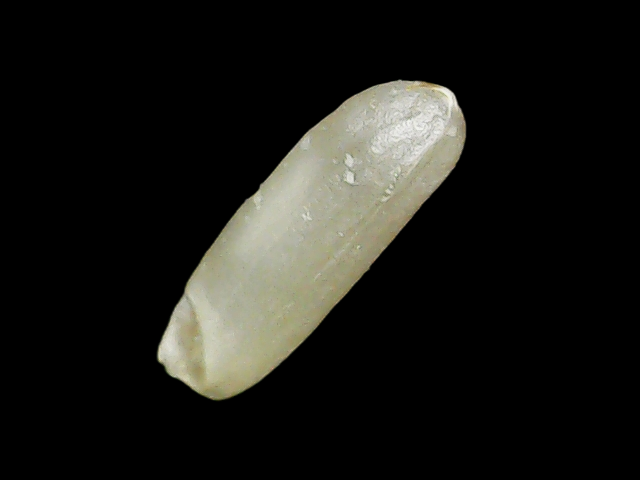
Rice variety: Binadhan7